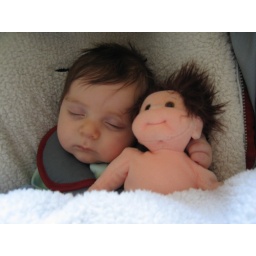
Whistle in car seat w/mini whistle